31st/51st Battalion (Australia)

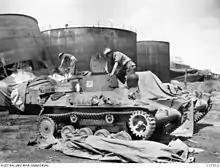
Soldiers inspect disused armoured vehicles

Following the cessation of hostilities on 15 August 1945, the battalion undertook garrison duties on Nauru and Ocean Island. In this role they helped to maintain law and order and investigate war crimes, oversaw the transfer of over 4,000 Japanese prisoners of war to Bougainville and maintained a military administration until 1 November 1945 when civil control was re-established. A short time later, the detachment on Ocean Island was withdrawn back to Nauru.